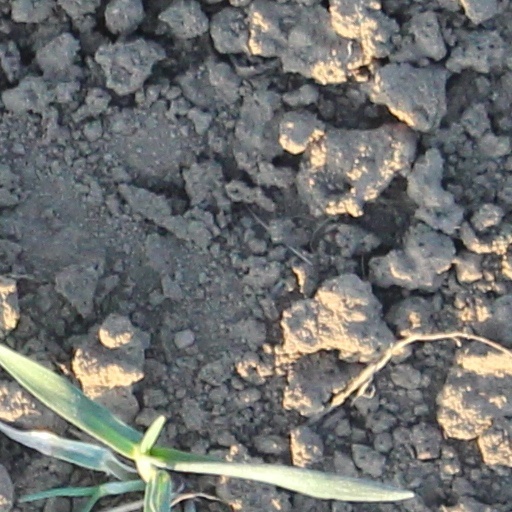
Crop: wheat